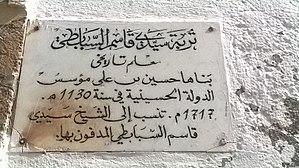
La médina de Tunis مدينة تونس العتيقة
La tourba de Hussein Iᵉʳ Bey, connue aussi sous le nom de tourbet Sidi Kacem es-Sbabti, est un mausolée tunisien situé dans le quartier tunisois de Bab El Jazira, près de la mosquée des Teinturiers.